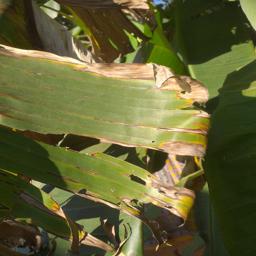
Label: MALBHOG LEAF